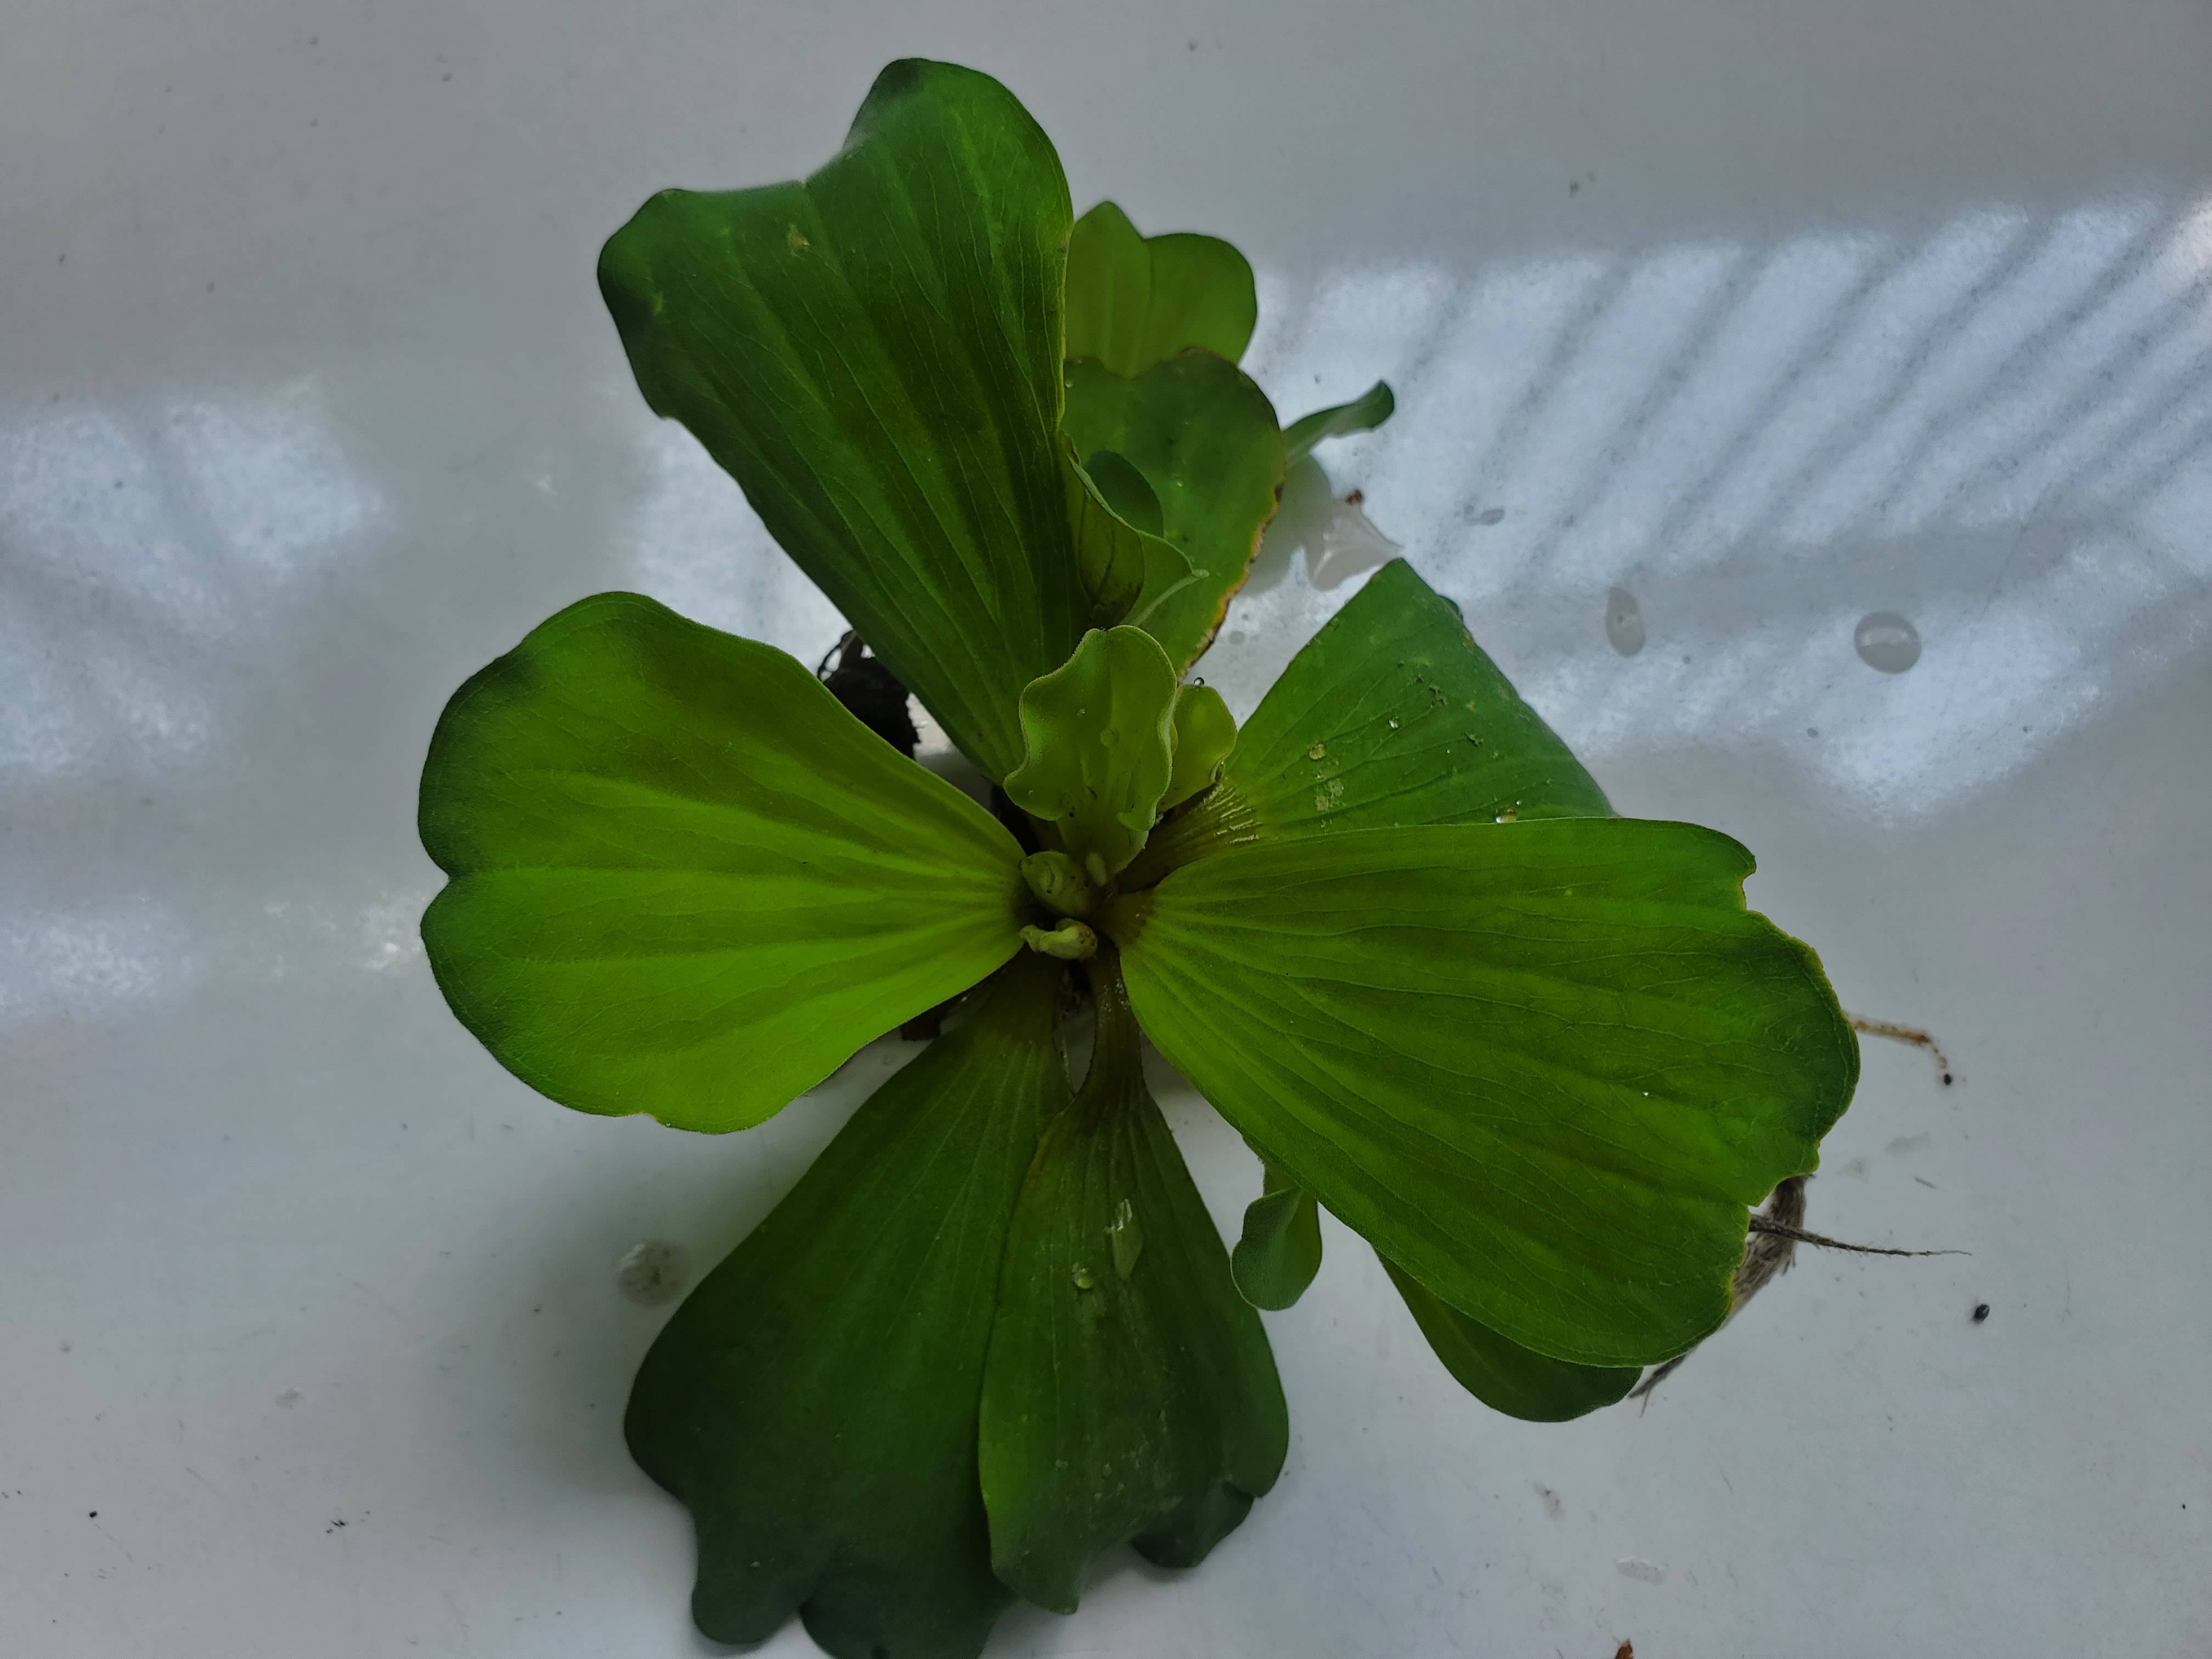
Species: Water Lettuce (Pistia stratiotes)